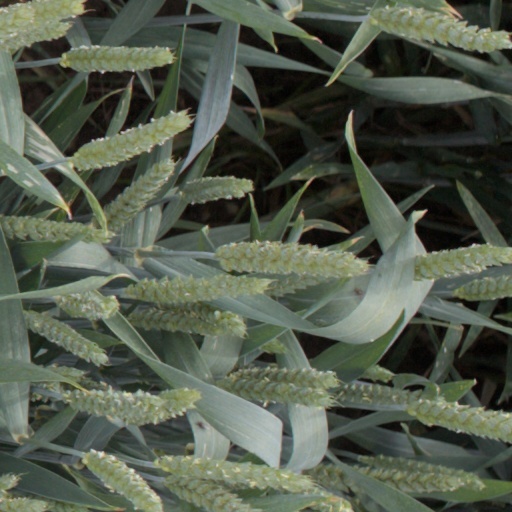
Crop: wheat